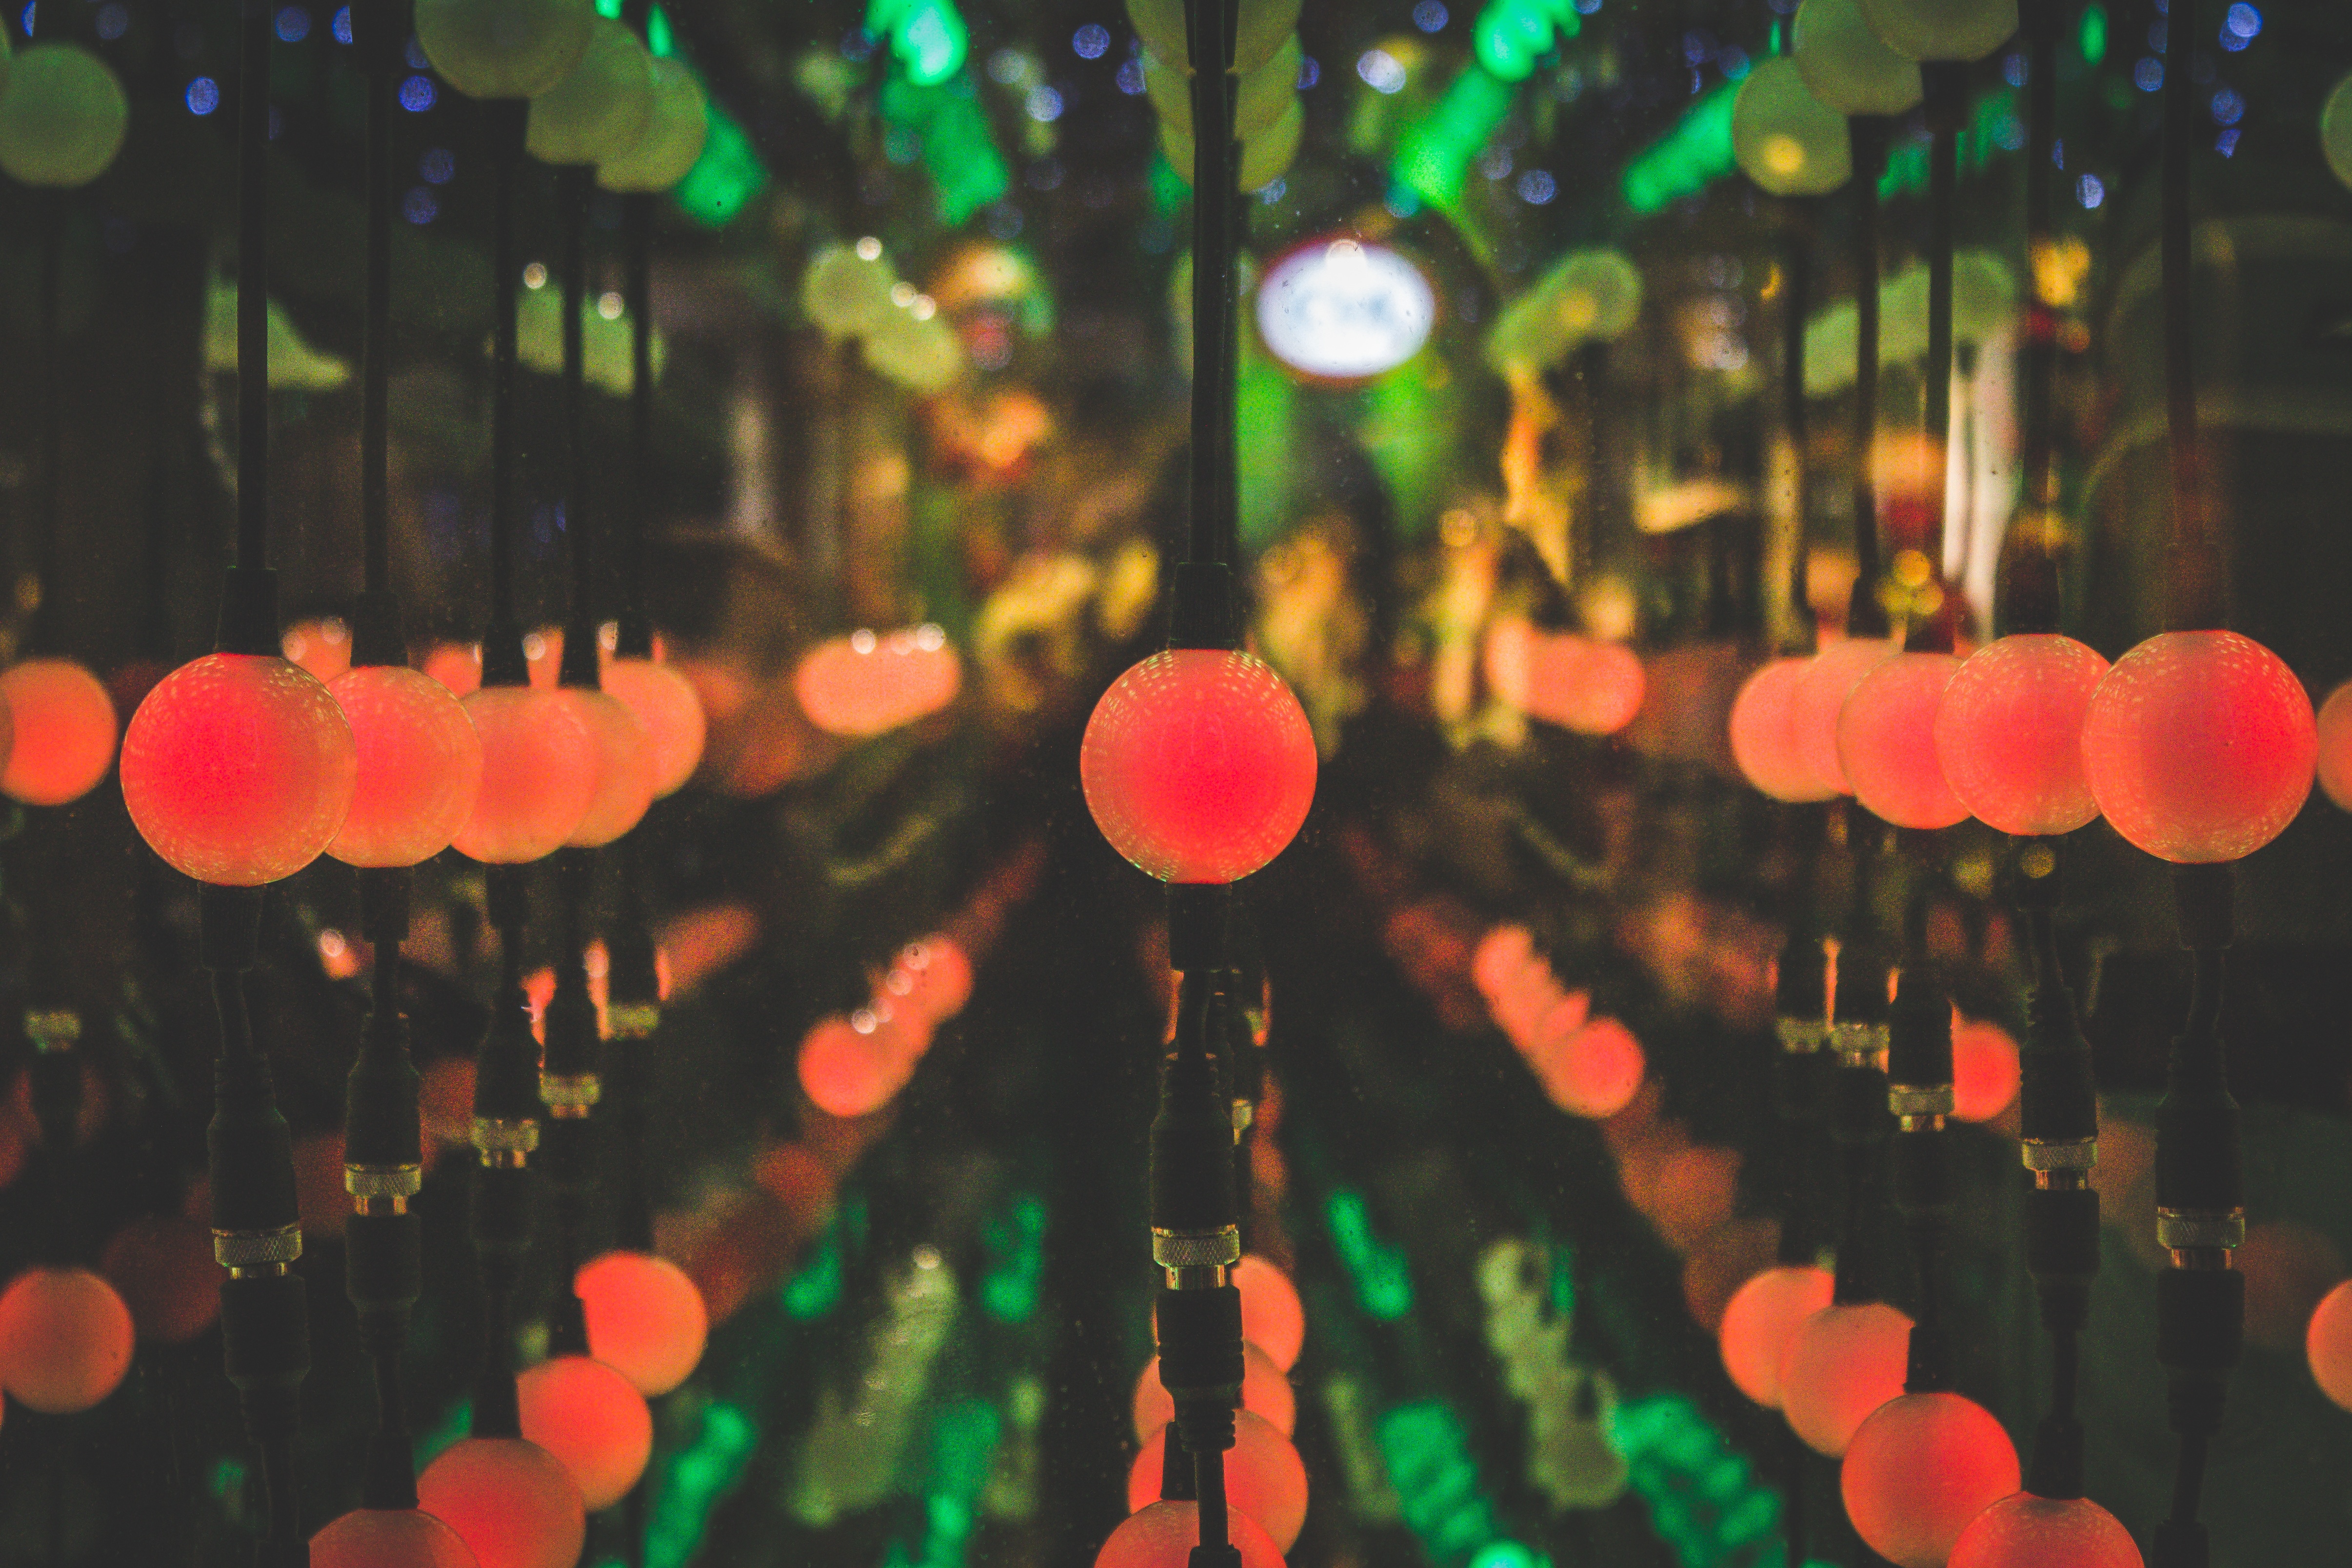
light, plant, leaf, flower, petal, green, red, color, macro photography, flowering plant, land plant